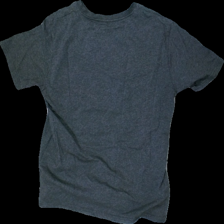
View: back
Type: T-shirt
Category: Unisex
Brand: Missing
Colors: Grey, Red, Green, Multicolor
Material: unknown
Cut: Regular
Size: L
Season: All
Price range: 50-100
Recommended usage: Reuse
Description: grey t-shirt with prints